Henry Edward Krehbiel

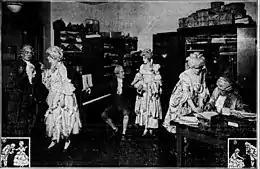
Krehbiel's translation of "The Impresario" toured the United States in 1921.

Krehbiel translated some opera libretti, including: Nicolai's "Die lustigen Weiber von Windsor" (1886), Paderewski's "Manru" (1902), and Mozart's "Der Schauspieldirektor" (1916). (Dates given are the first performance of the English translation.) When Mozart's "Così fan tutte" was performed for the first time in the US, in 1922, it was in a new English version with a text by Krehbiel. He also translated the three volume German language biography of Beethoven written by Alexander Wheelock Thayer, for its first English language publication in 1921. A fourth volume had been planned but was left uncompleted by Thayer at the time of his death in 1897. Krehbiel penned his own fourth volume numbering 1,137 pages which was included in the 1925 republication of his English language translation.